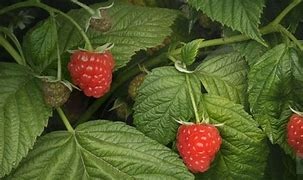
Label: raspberry